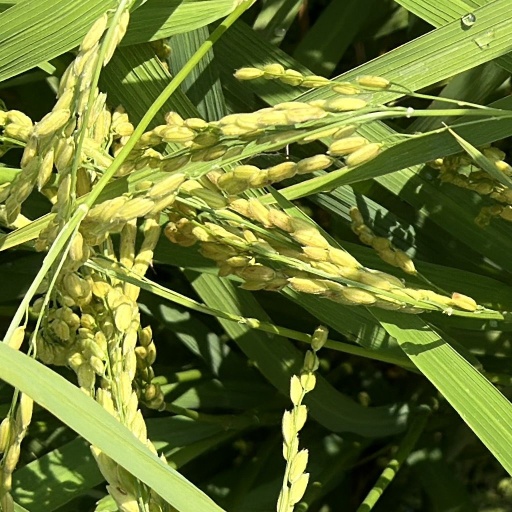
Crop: rice